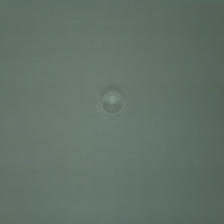
Color: white/transparent
Cap type: standard cap